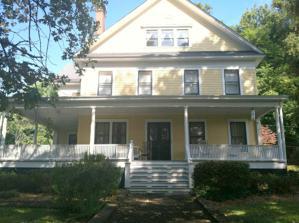
Building: Welsford Parker Artz House
Country: United States of America
Year built: 1904
Historic house in North Carolina, United States United States historic place Welsford Parker Artz House U.S. National Register of Historic Places Welsford Parker Artz House, September 2013 Show map of North Carolina Show map of the United States Location 205 Maple St., Old Fort, North Carolina Coordinates 35°37′54″N 82°10′45″W / 35.63167°N 82.17917°W / 35.63167; -82.17917 Area 2 acres (0.81 ha) Built 1904 ( 1904 ) -1906 Built by Keeter, Merrimon Architect Lindsey, Frank J. Architectural style Colonial Revival, Queen Anne NRHP reference No. 90001311 Added to NRHP August 23, 1990 Welsford Parker Artz House , also known as Catawba Hill and Artz House, is a historic home located near Old Fort , McDowell County, North Carolina .  It was built between 1904 and 1906, and is 2 + 1 ⁄ 2 -story, five-bay, frame dwelling with Queen Anne and Colonial Revival style design elements.  A small, one-story, gabled ell was added between 1912 and 1928.  The house is sheathed in weatherboard and a moderately pitched, asphalt shingled roof with a dominant front gable and one-story wraparound front porch. It was listed on the National Register of Historic Places in 1990. References